The Brothers (novella)

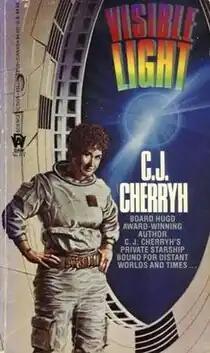
"Visible Light" (DAW Books 1986), where "The Brothers" was first published.

"The Brothers" is a fantasy novella by American writer C. J. Cherryh. It was first published by DAW Books in 1986 in "Visible Light", a collection of her short fiction, and was republished in 2004 in "The Collected Short Fiction of C. J. Cherryh".